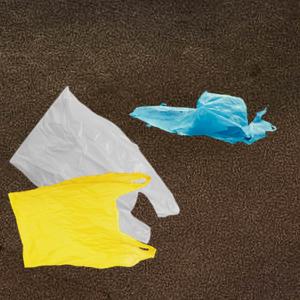
Label: plasticbags